Anthonio Hurdt

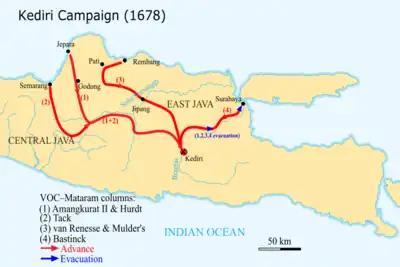
Hurdt's campaign to Kediri, 1678

In mid 1678 Hurdt was appointed to command VOC forces on the coast of Java. He replaced Admiral Cornelis Speelman who went to Batavia to become the VOC Director-General. The VOC was campaigning in Java to help its ally the Mataram Sultanate to defeat Trunajaya, Mataram's former subject who led a major rebellion. Hurdt was selected despite his lack of experience in Java or military experience anywhere. He arrived in Java on July 1678. He—now titled "Superintendent, Admiral, Campaign- and War-Commander"—then led the campaign to take Kediri, Trunajaya's capital and stronghold in inland Java. During this campaign the VOC marched together with the Mataram forces led by its king Amangkurat II. After a series of marches beset by logistical difficulties, the Mataram–VOC forces took Kediri by storm on 25 November. This campaign was VOC's first exploration of the Javanese inland. VOC's account of the journey was recorded by Hurdt's secretary Johan Jurgen Briel, and this journal later became an important historical source.